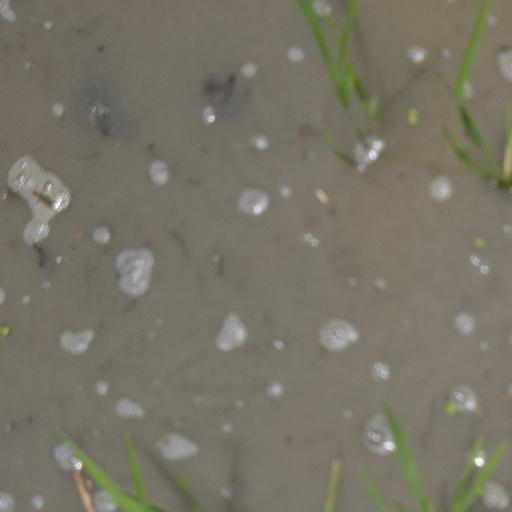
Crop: rice